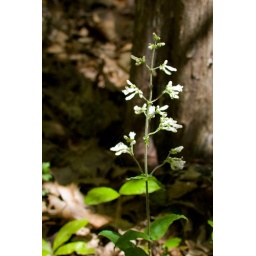
These white flowers sparkled in the thick green folage as the wind blew them through the filtered sunlight.